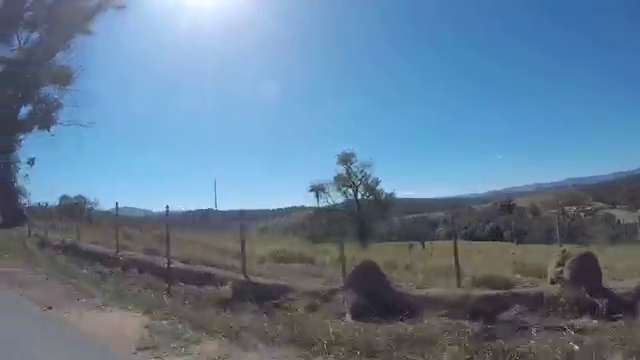
Fire: no
Smoke: no